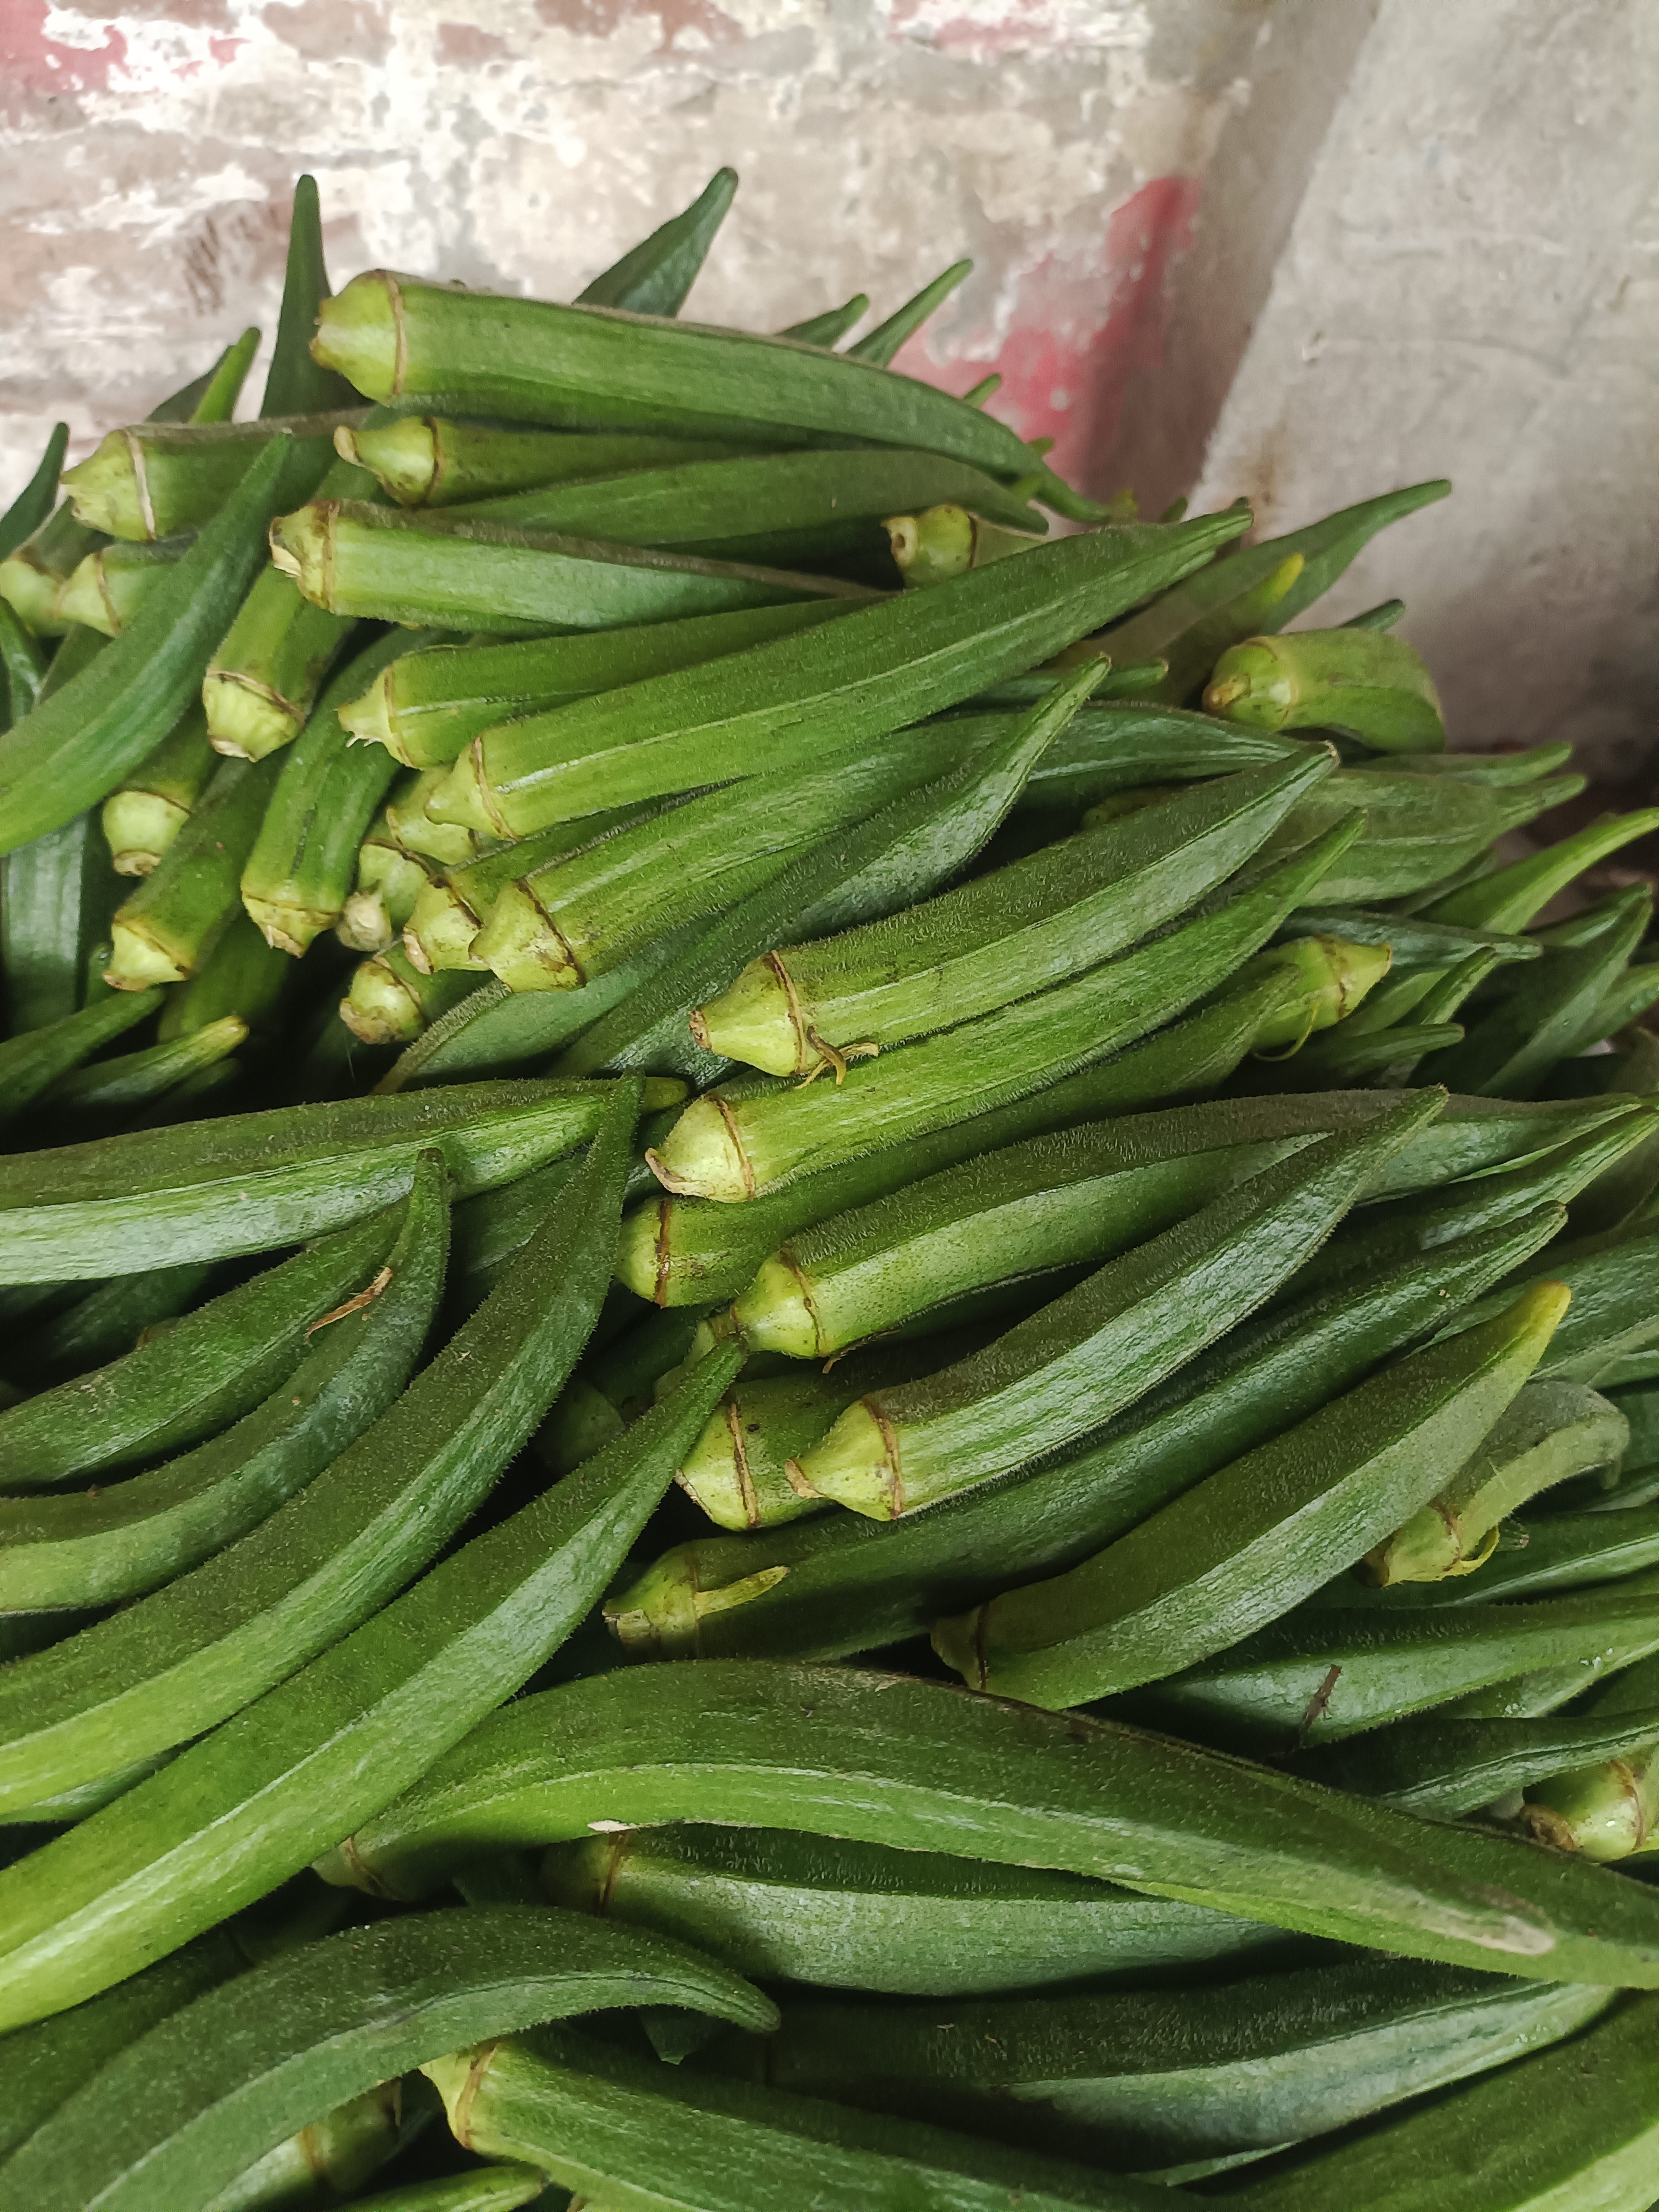
Label: Abelmoschus esculentus